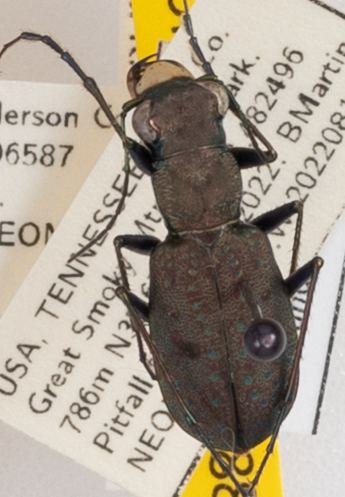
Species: Cylindera unipunctata
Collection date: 2022-08-16
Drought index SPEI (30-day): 1.01
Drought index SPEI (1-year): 0.938
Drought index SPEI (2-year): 2.09